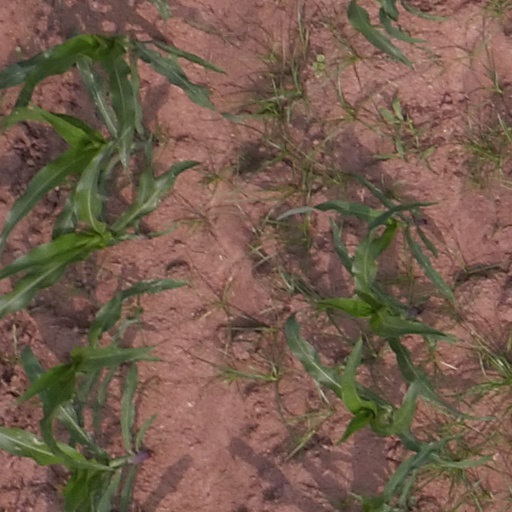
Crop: maize; corn